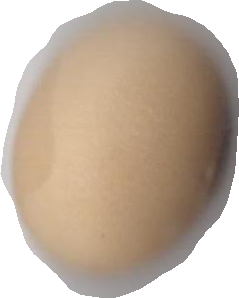
Variety: Anjasmoro